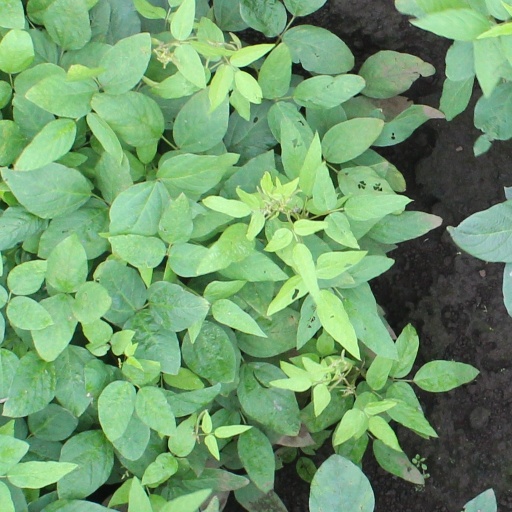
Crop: soybean